Newman Flower

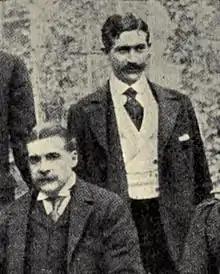
Herbert Sullivan (right) with his uncle Arthur

Sir Walter Newman Flower (8 July 1879 – 12 March 1964) was an English publisher and author. He transformed the fortunes of the publishing house Cassell & Co, and later became its proprietor. As an author, he published studies of the composers George Frideric Handel, Franz Schubert and (as co-author) Arthur Sullivan. He also edited the million-word journals of Arnold Bennett for publication.